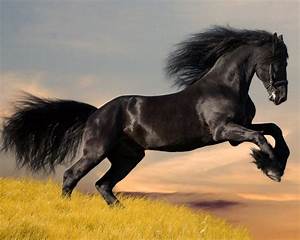
Label: cavallo